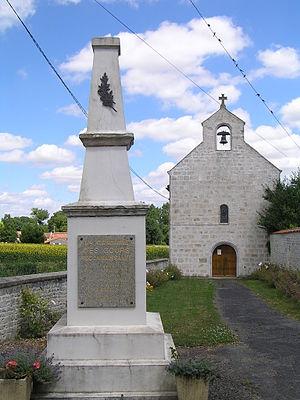
église et monument aux morts des Gours
Les Gours est une commune du Sud-Ouest de la France, située dans le département de la Charente.